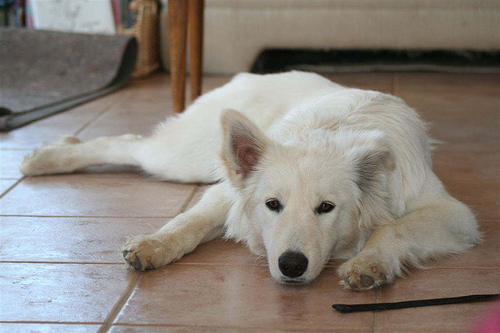
Animal: dog
Breed: samoyed